Kho-Kho (2013 film)

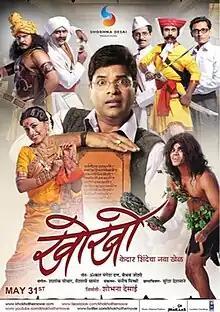
Theatrical release poster

Kho-Kho is an Indian Marathi language film directed by Kedar Shinde and produced by Shobhna Desai. The film starring Bharat Jadhav, Kranti Redkar, Prajakta Mali and Siddhartha Jadhav. Music by Shashank Powar. The film was theatrically released on 31 May 2013.